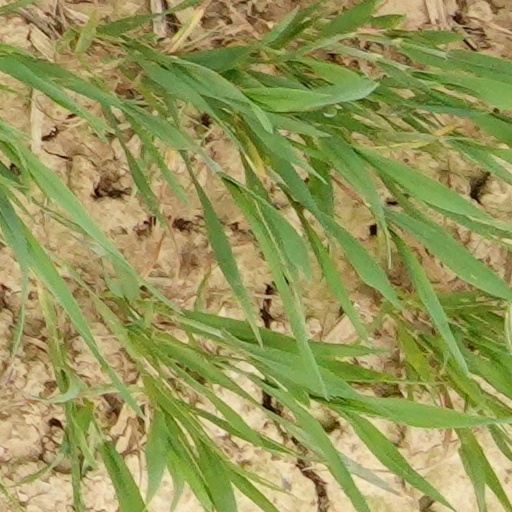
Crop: wheat